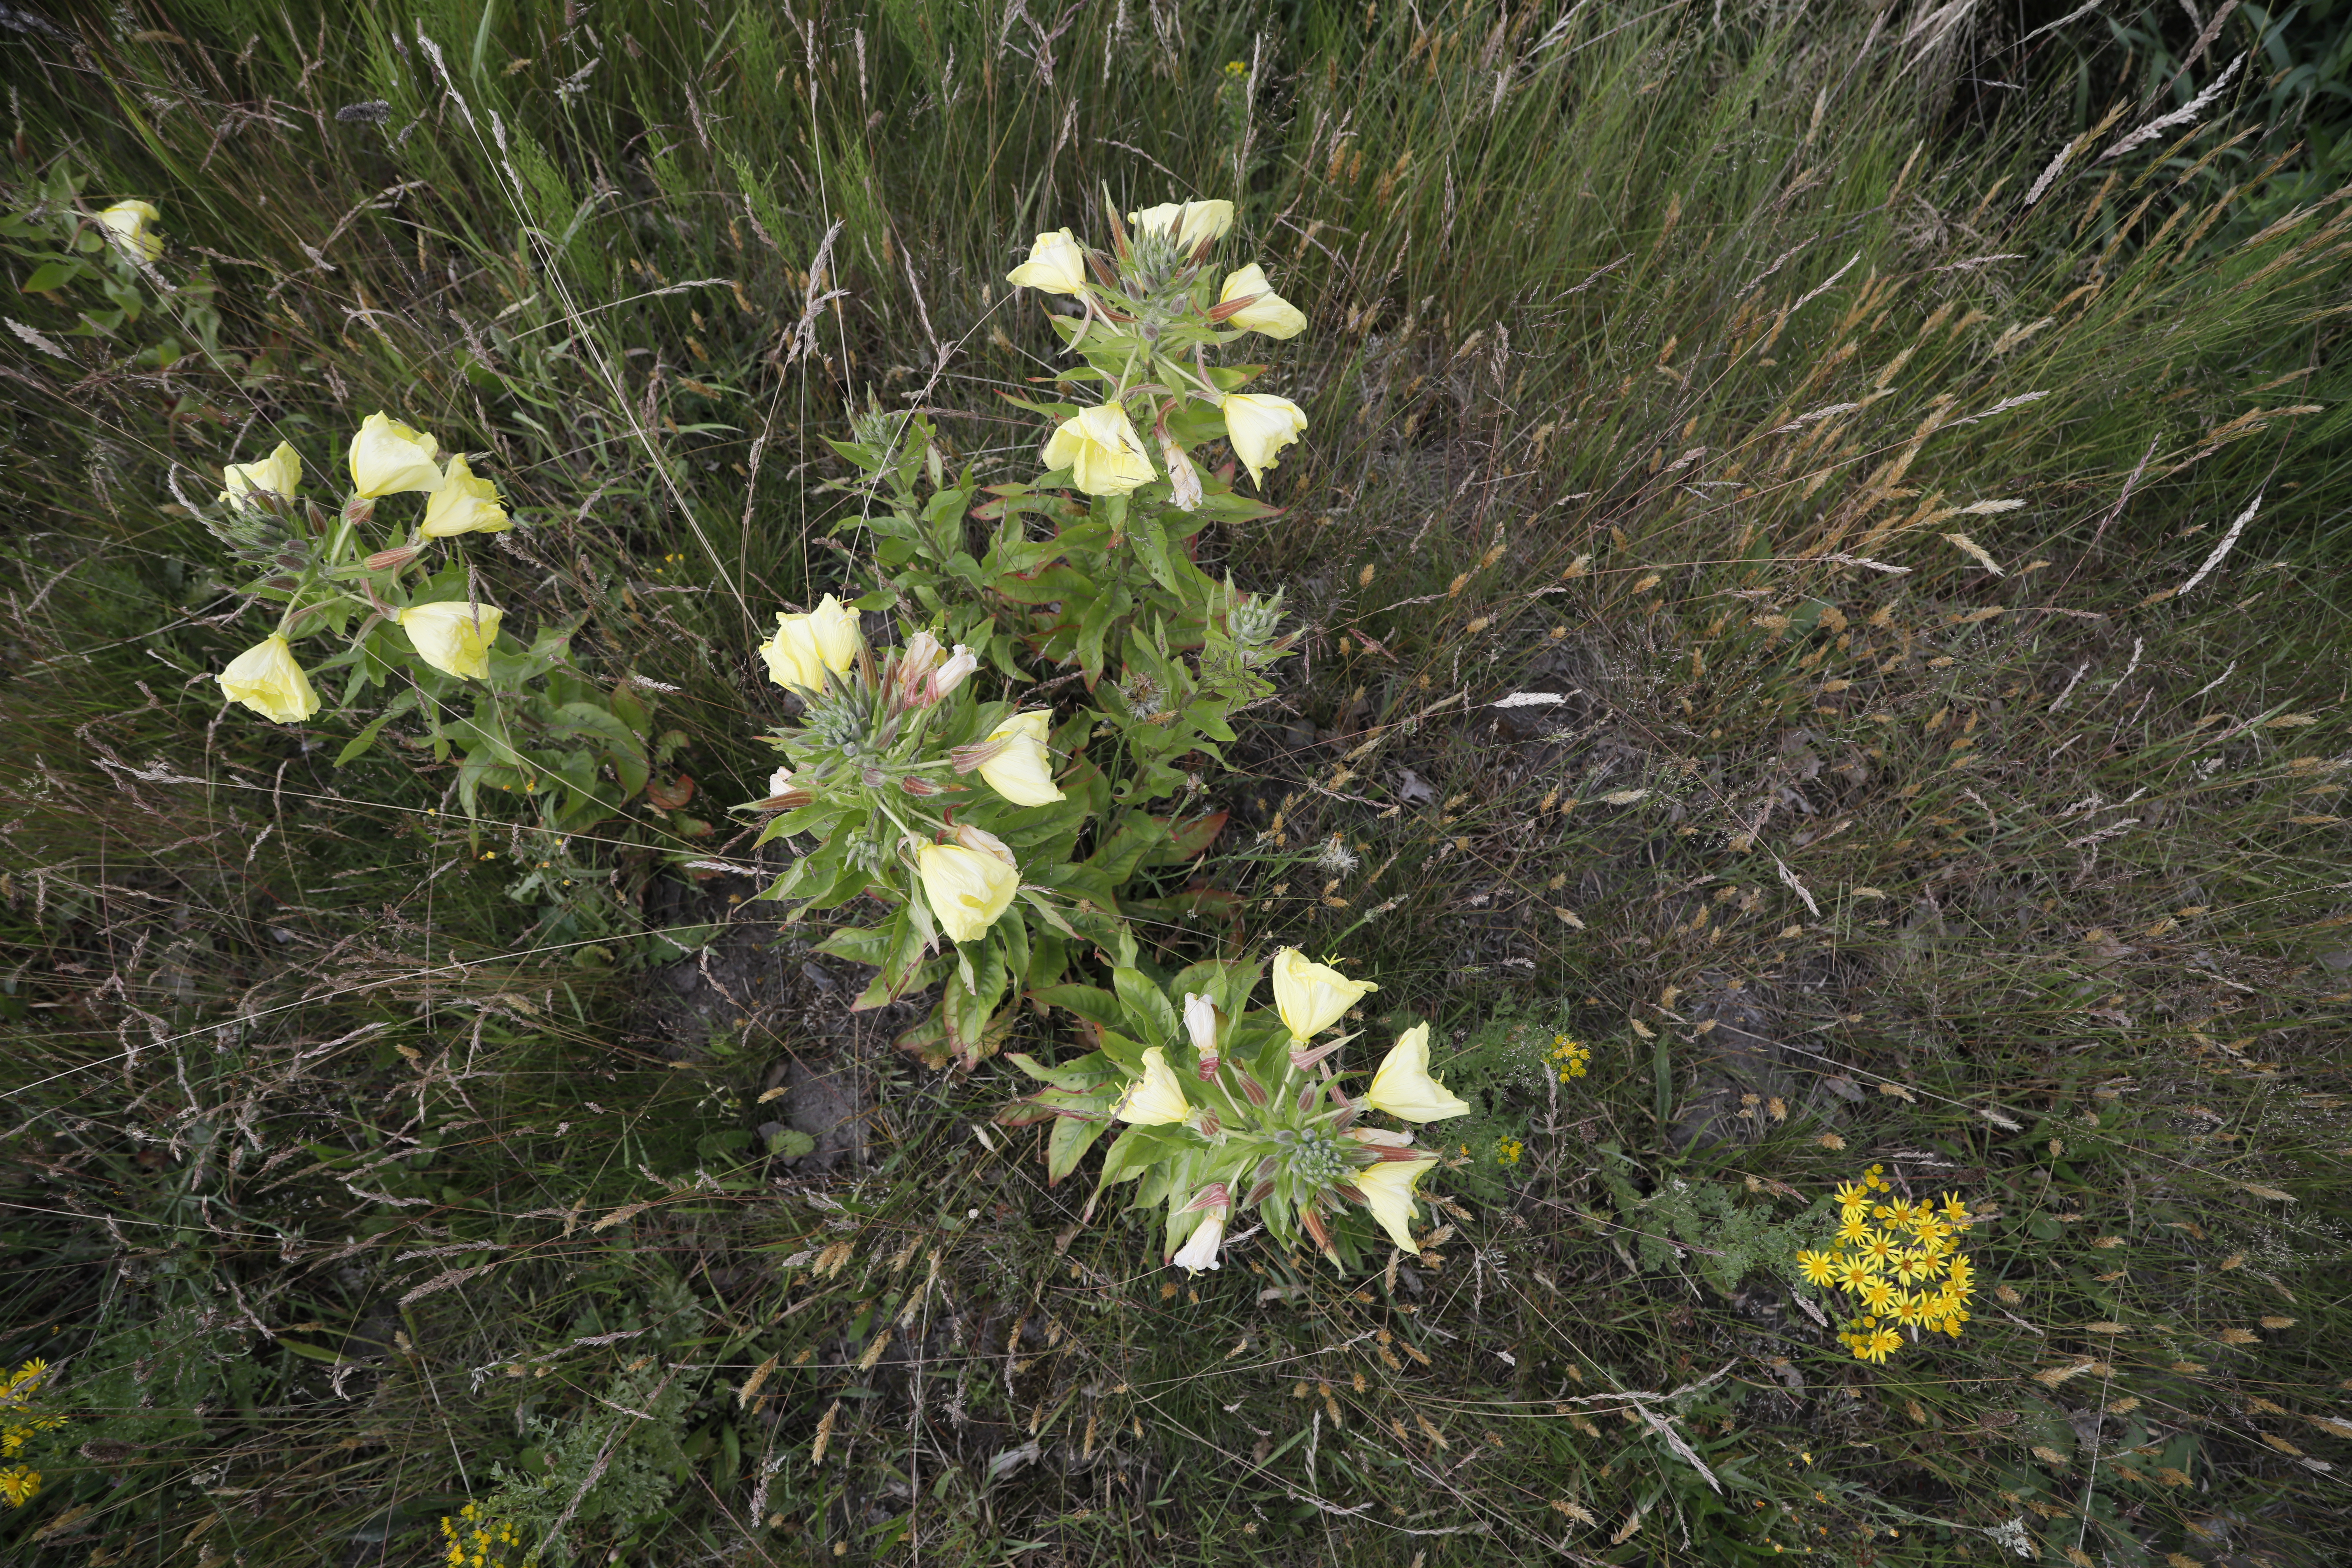
Plant species: Oenothera glazioviana, Jacobaea vulgaris